Susana Dosamantes

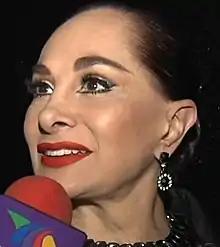
Dosamantes in 2017

María del Perpetuo Socorro Guadalupe Susana Dosamantes Rul Riestra (9 January 1948 – 2 July 2022), known professionally as Susana Dosamantes, was a Mexican actress. She won the 1990 TVyNovelas Best Antagonist Actress award for her role in the 1989 telenovela, "Morir para vivir".